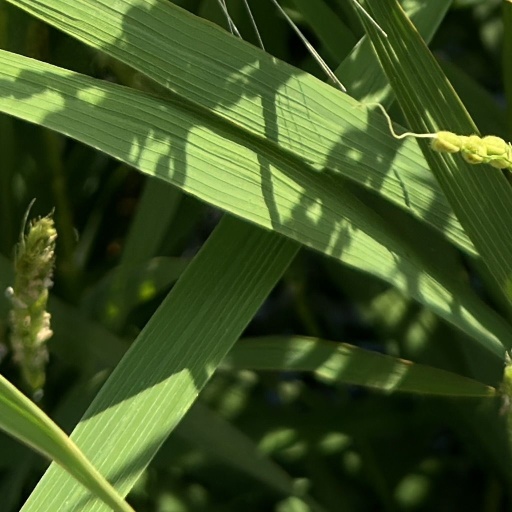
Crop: rice